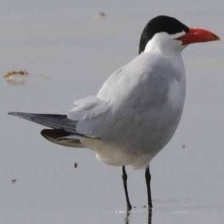
Species: CASPIAN TERN
Scientific name: HYDROPROGNE CASPIA